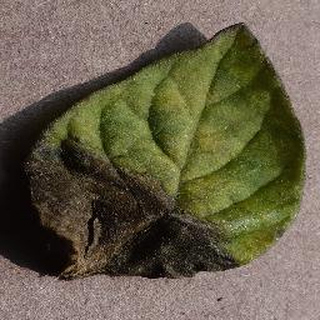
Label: tomato_late_blight